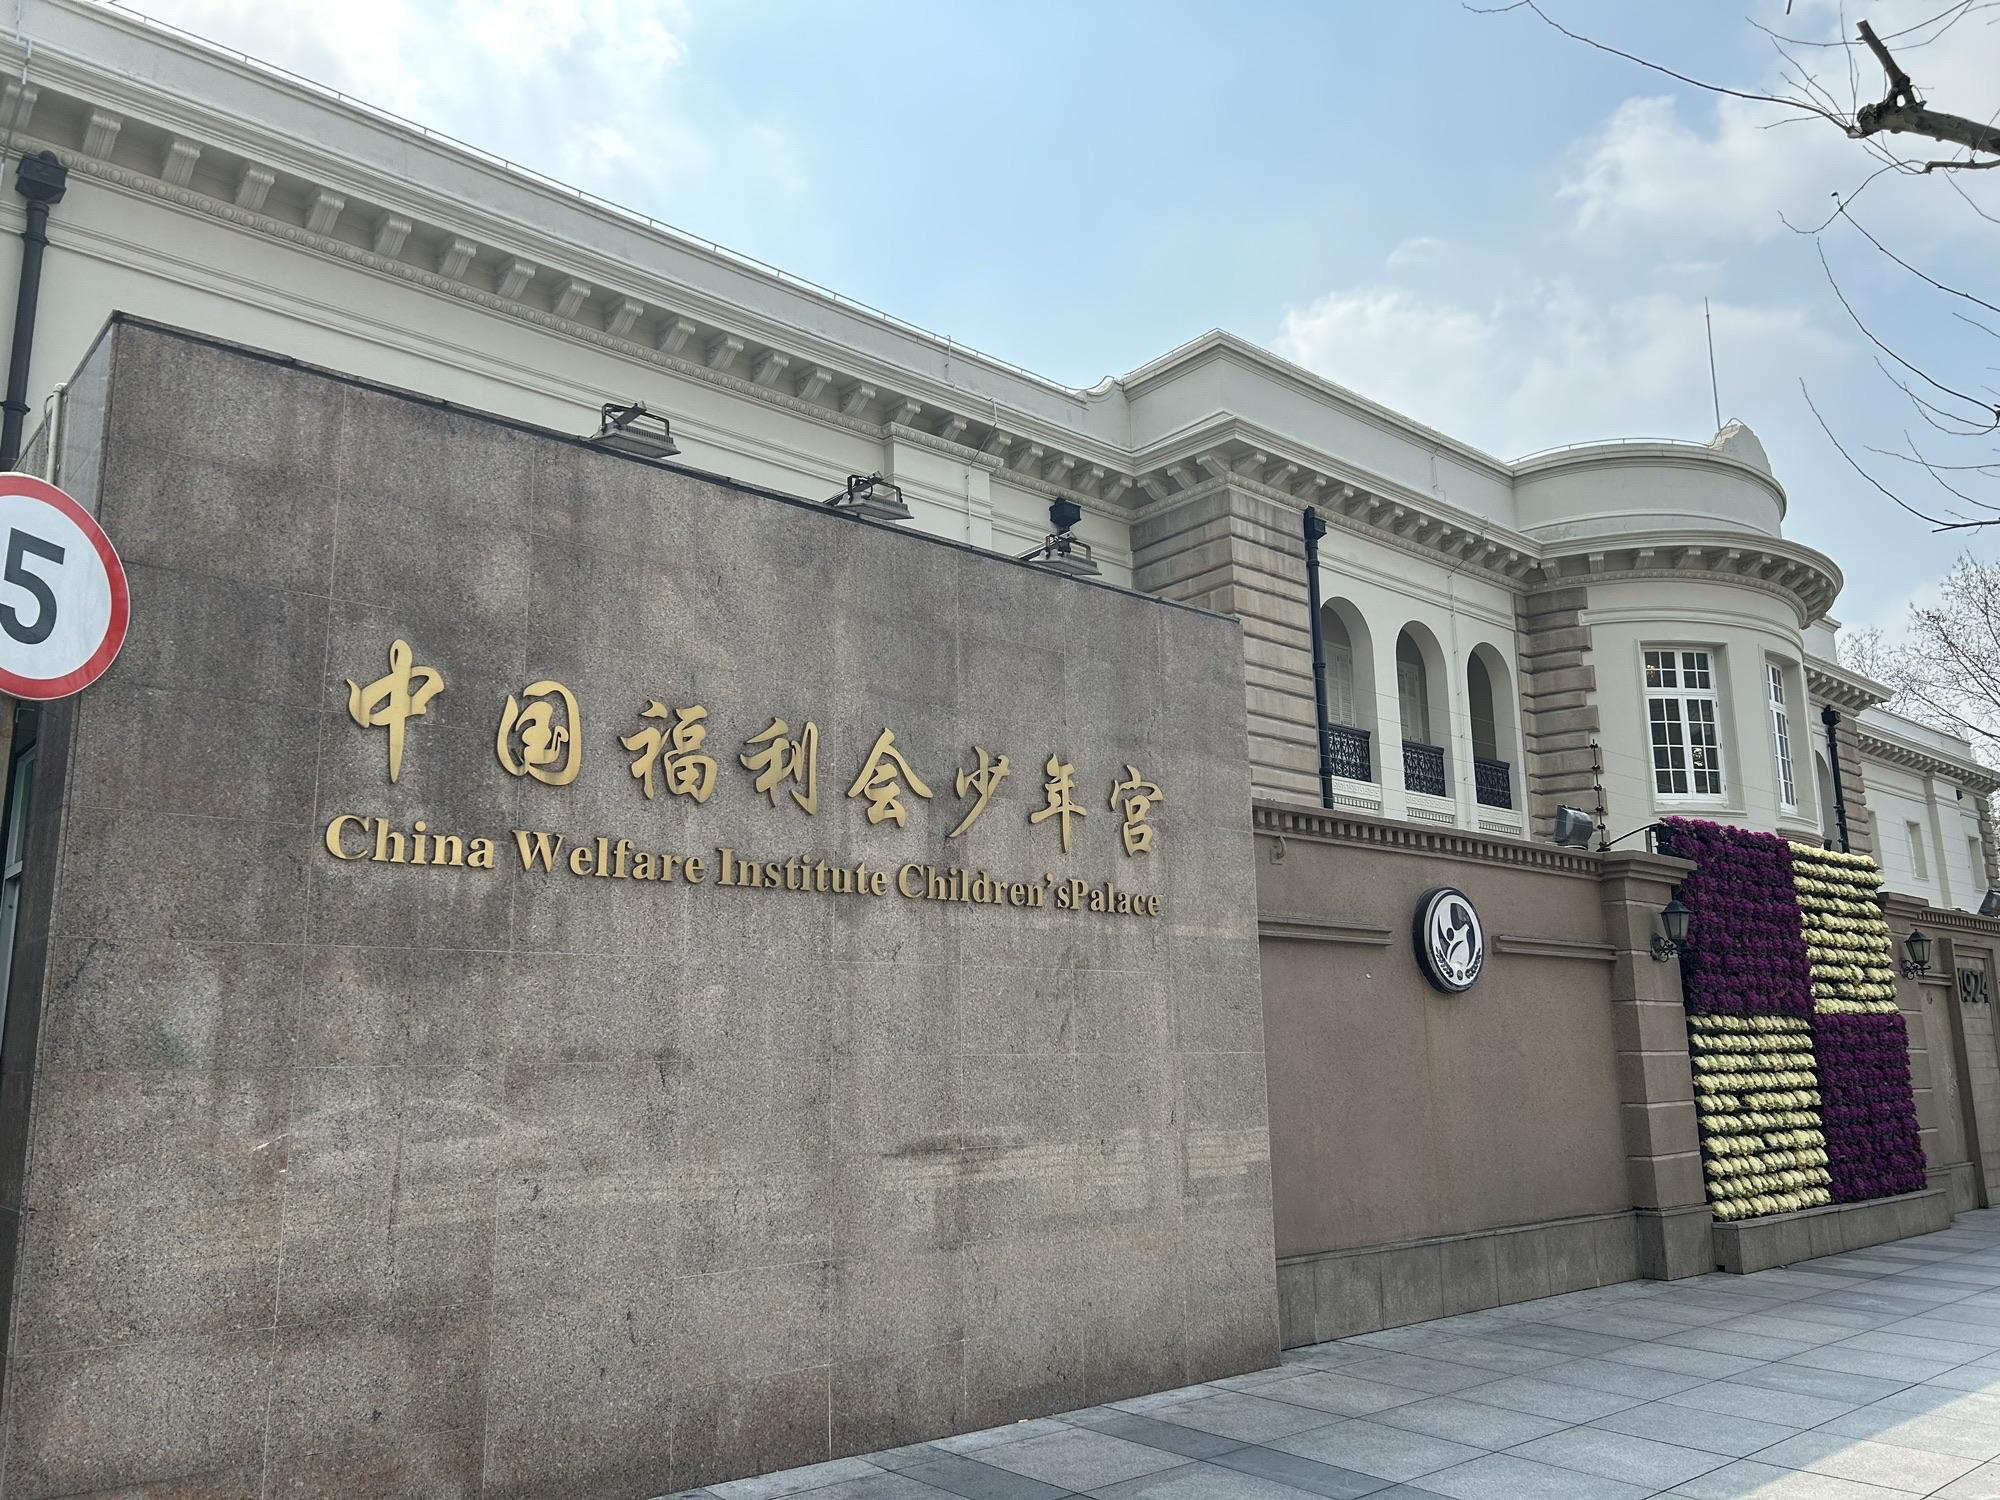
地标名称：中国福利会少年宫(延安西路)
所在城市：上海市·静安区